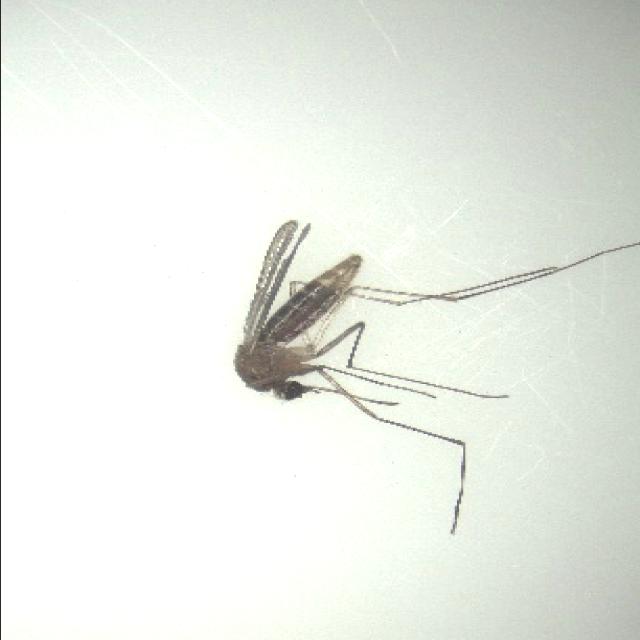
Species: culex_pipiens